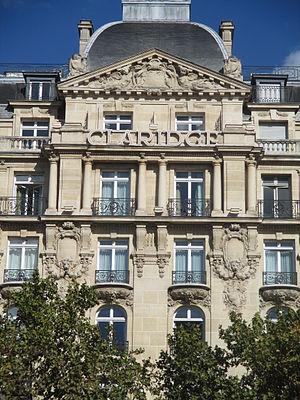
Hôtel Claridge aux Champs-Élysées.
L'hôtel Claridge est un grand hôtel situé au numéro 74 de la célèbre avenue des Champs-Élysées à Paris.